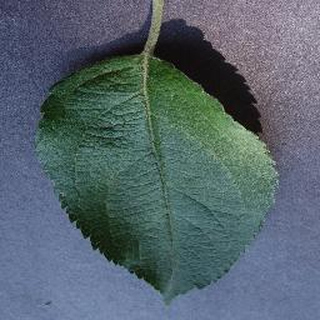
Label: healthy_apple